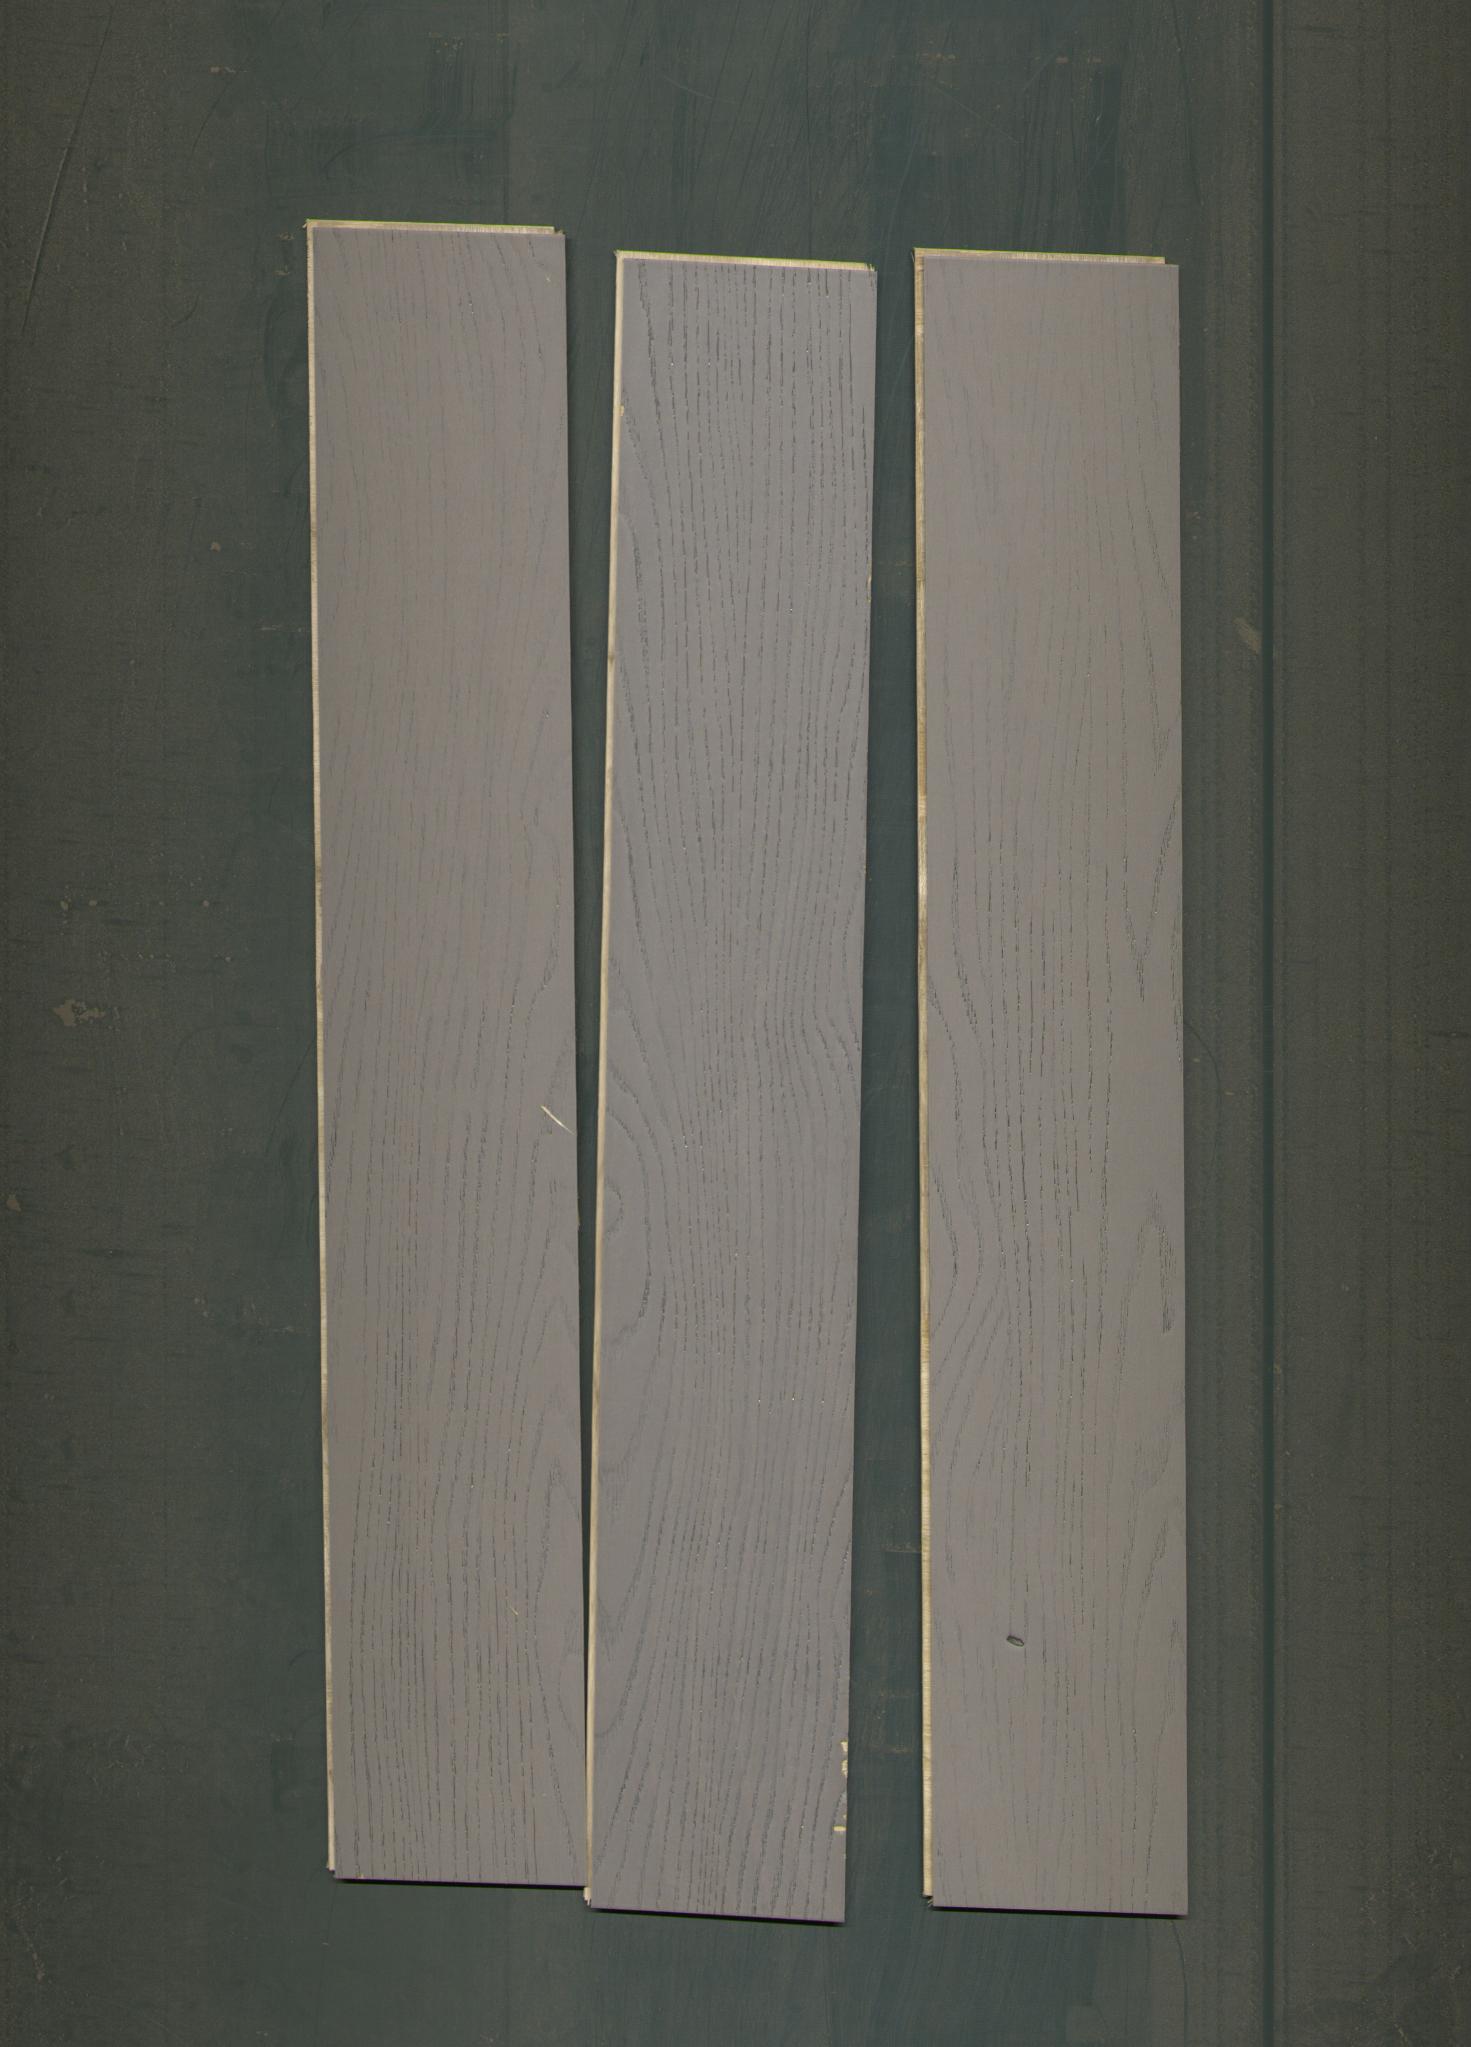
Label: mixers